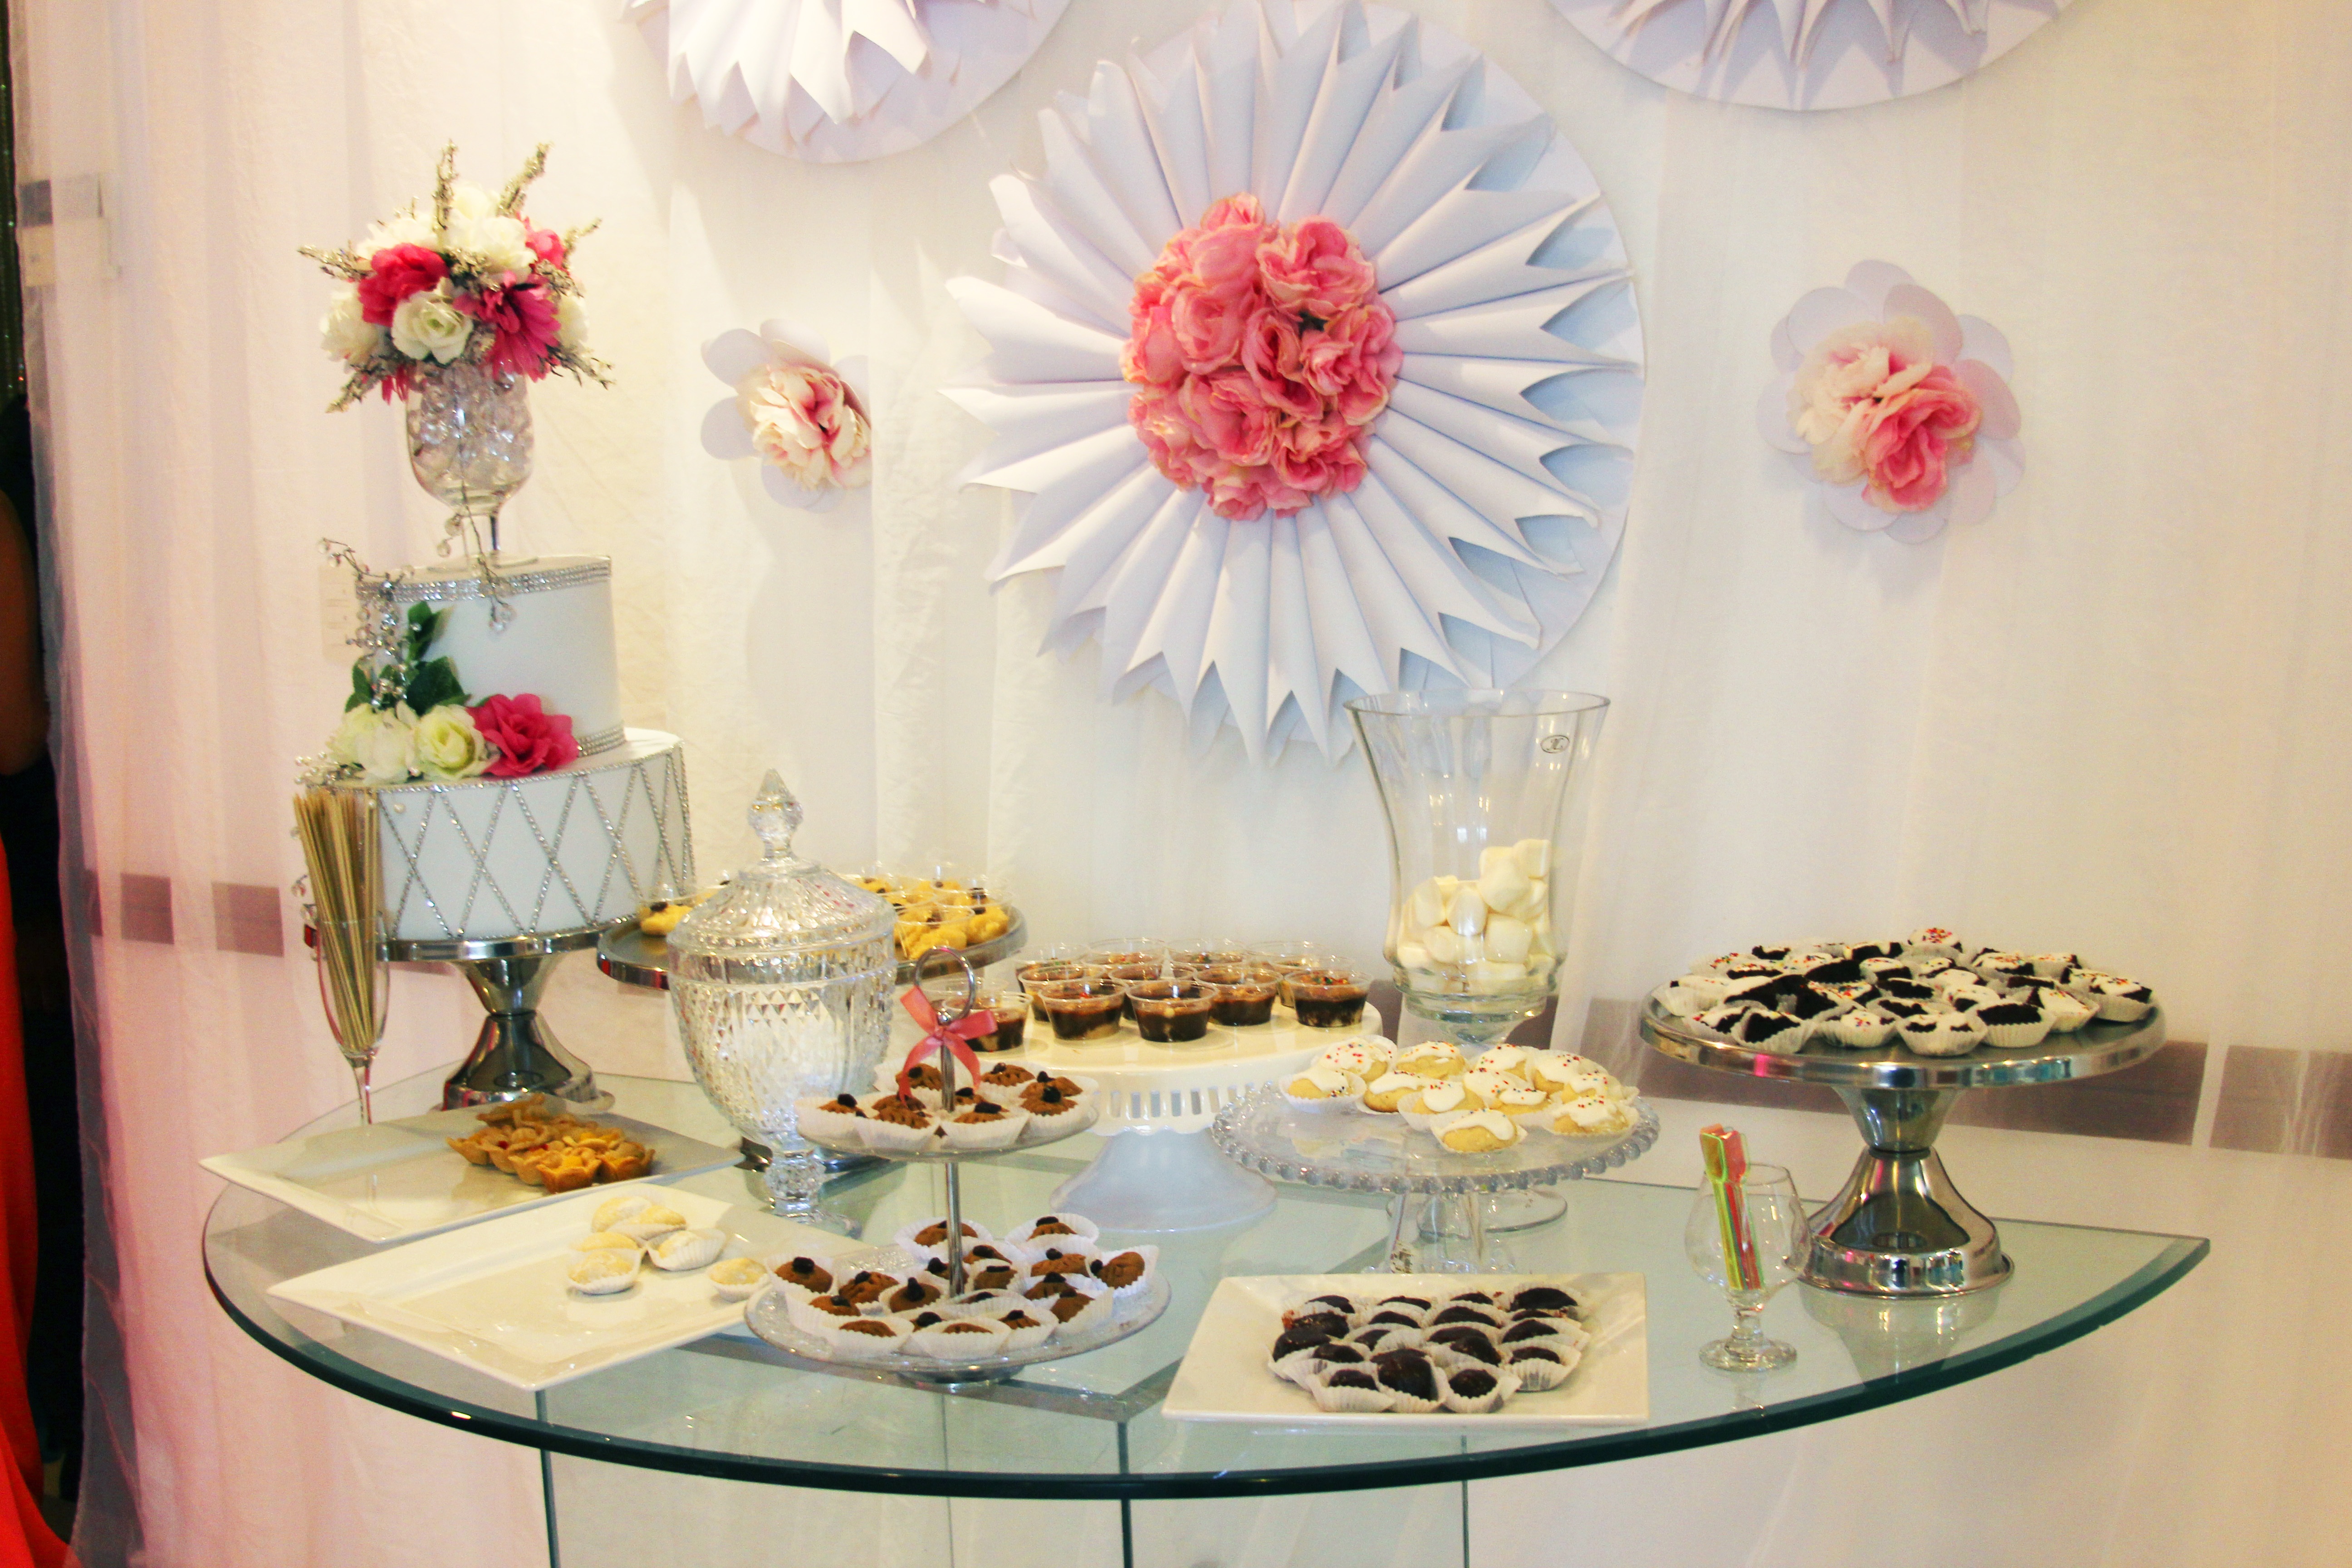
sea, white, flower, love, truck, meal, park, kiss, couple, romance, romantic, room, death, wedding, wedding dress, bride, marriage, interior design, ceremony, party, lovers, event, veil, newlyweds, nuptials, centrepiece